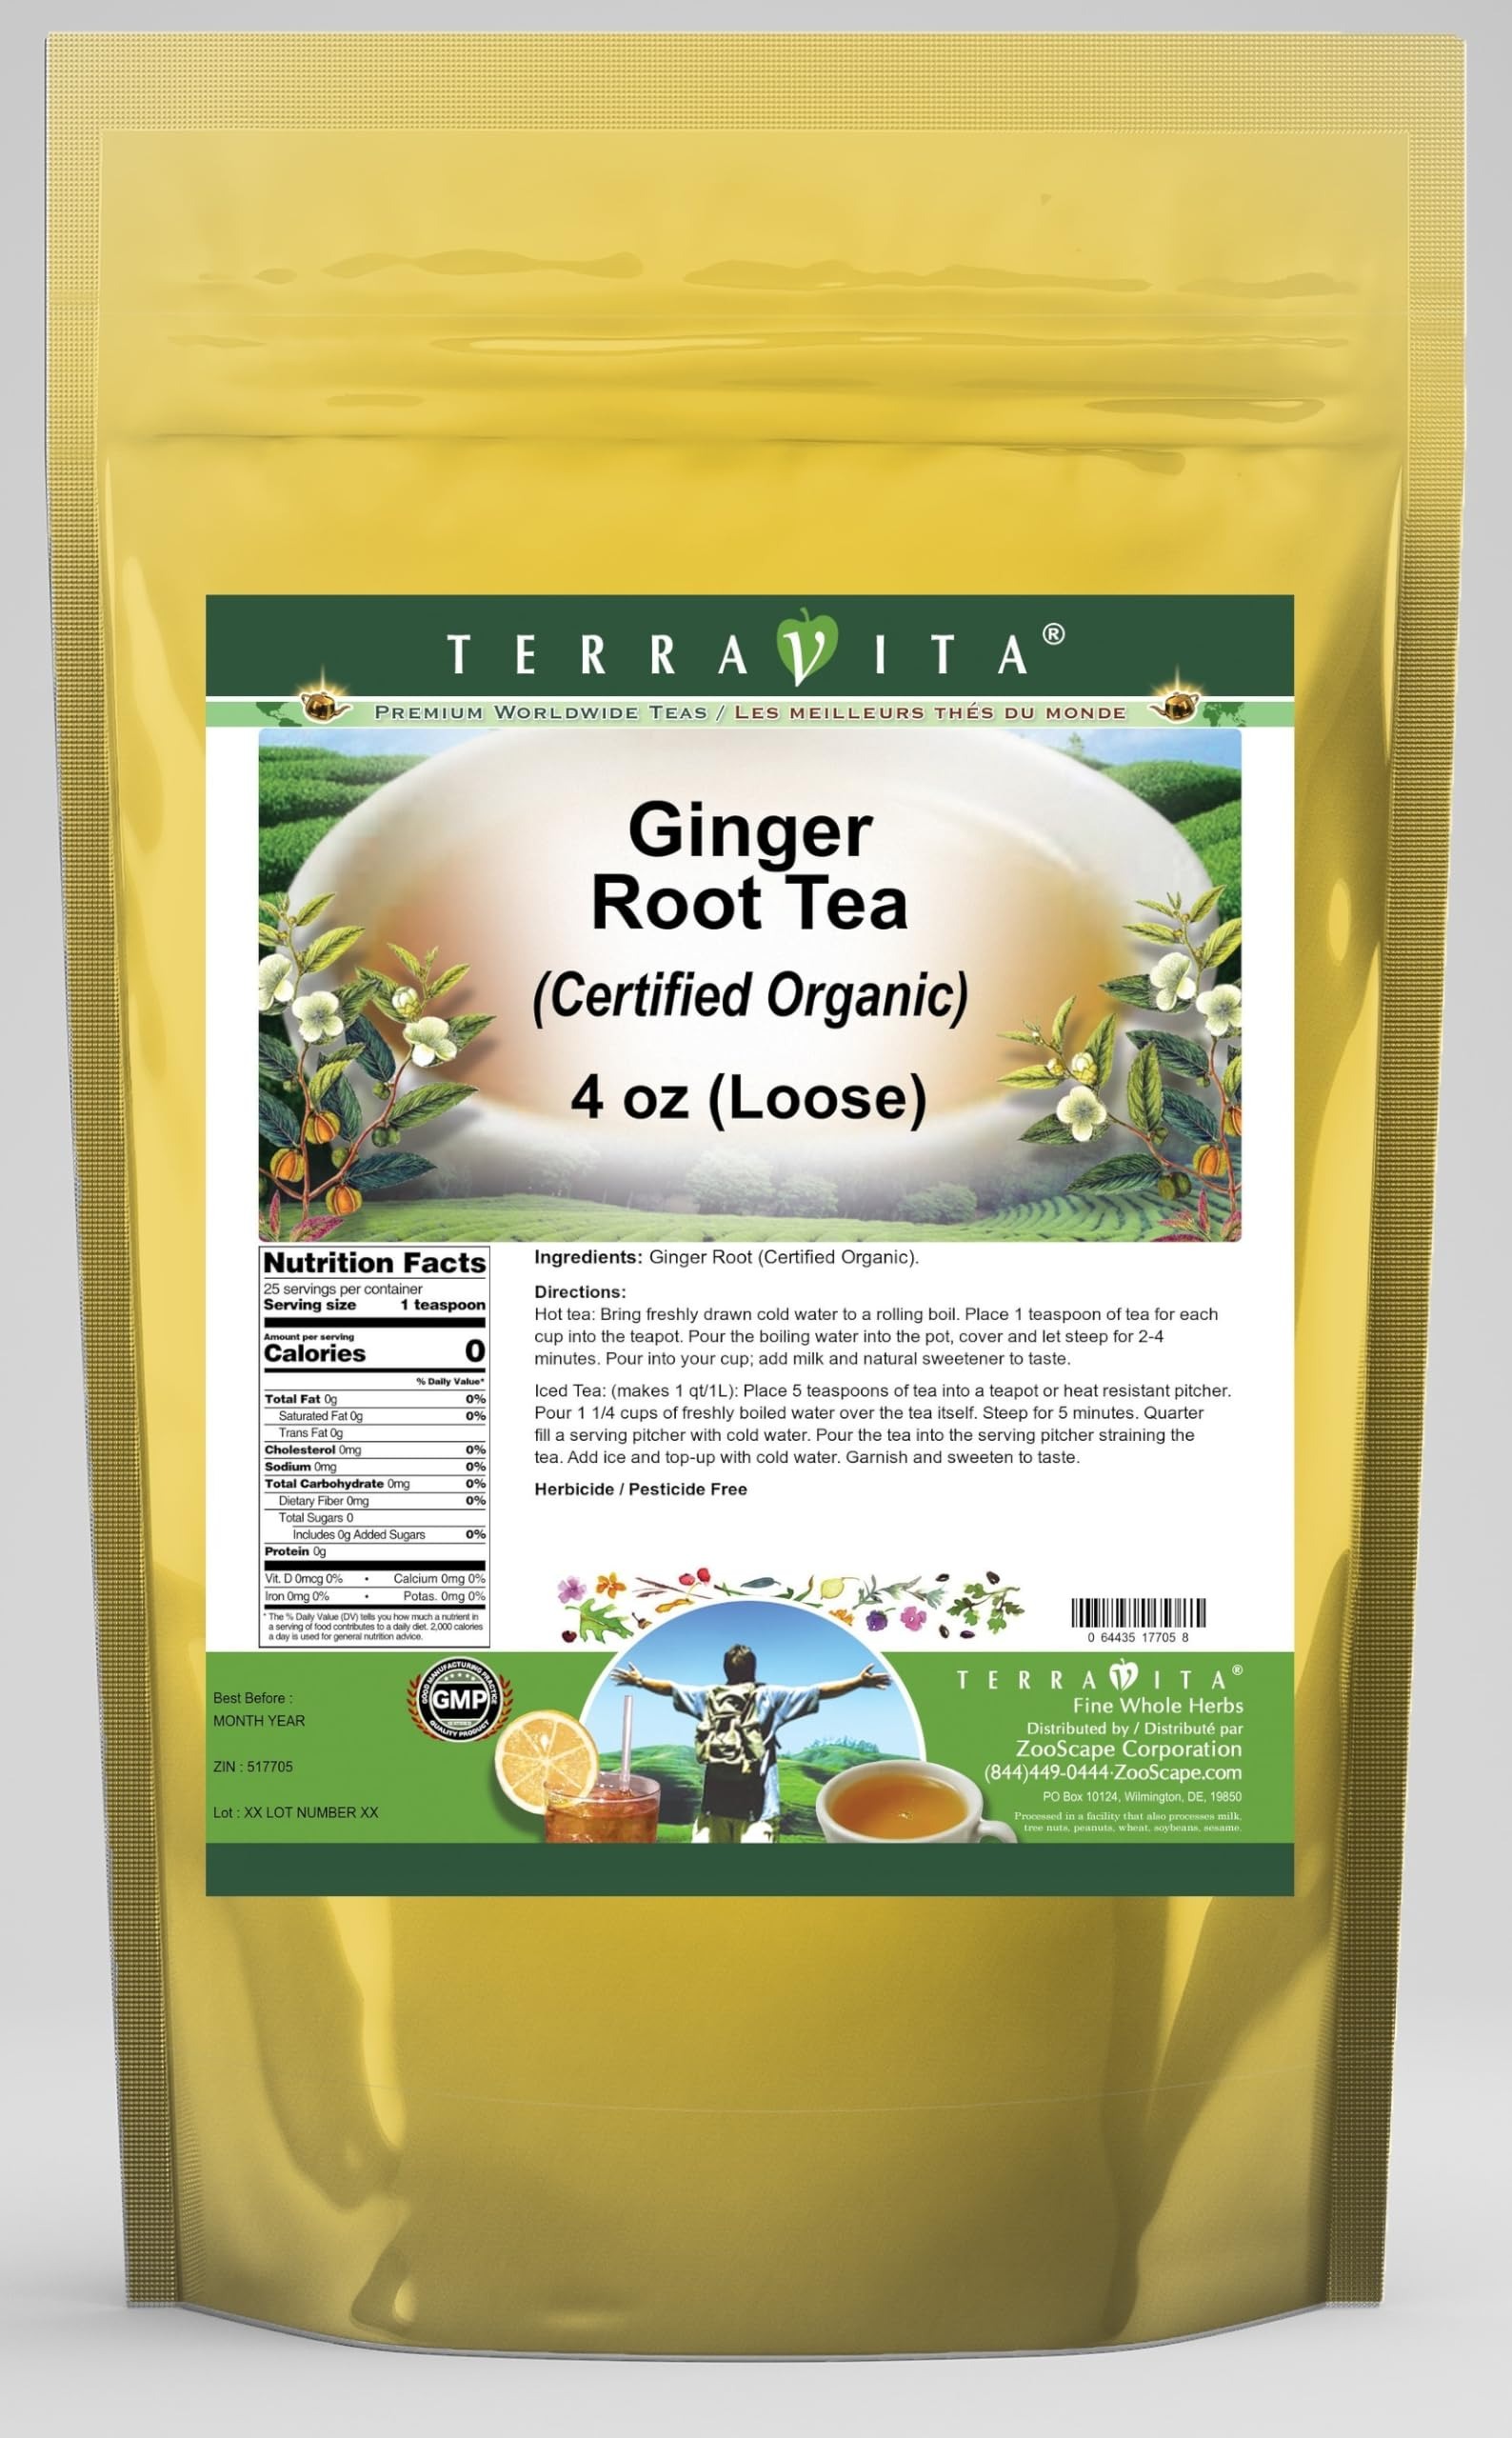
Item Name: Ginger Root (Certified Organic) Tea (Loose) (4 oz, ZIN: 517705) - 3 Pack
Bullet Point 1: Ginger Root (Certified Organic) Tea (Loose) (4 oz, ZIN: 517705)
Bullet Point 2: No fillers.
Bullet Point 3: Manufacturer: TerraVita
Bullet Point 4: Size: 4 oz
Bullet Point 5: Loose Leaf Herbal Tea - Packed in a convenient upright pouch!
Product Description: Ginger Root (Certified Organic) Tea (Loose) (4 oz, ZIN: 517705)<BR><BR>Packaged in the United States in a GMP certified facility (Good Manufacturing Practice).<BR><BR>No fillers.<BR><BR>Manufacturer: TerraVita<BR><BR>Size: 4 oz<BR><BR>Loose Leaf Herbal Tea - Packed in a convenient upright pouch!<BR><BR>Ingredients: Ginger Root (Certified Organic)
Value: 12.0
Unit: Ounce

Price: 42.42